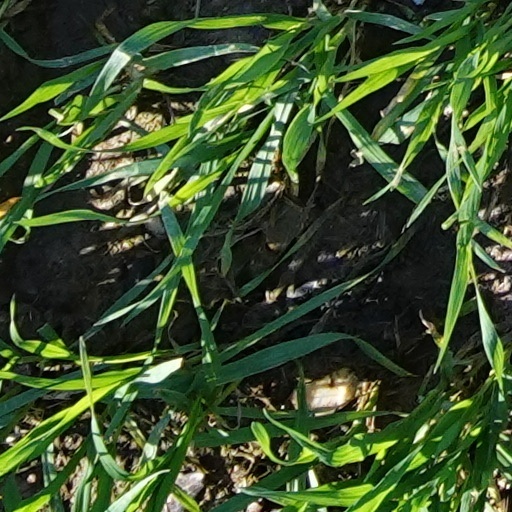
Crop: wheat